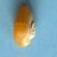
Maize quality: Good